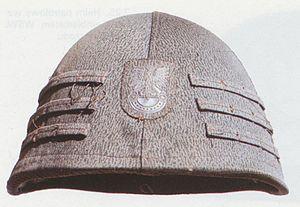
Le casque wz. 50 est le premier casque de combat développé en Pologne après la Seconde Guerre mondiale. Retiré du service à la fin des années 1960. Il a été exporté dans plusieurs pays dont l'Égypte, la Syrie et l'Irak.